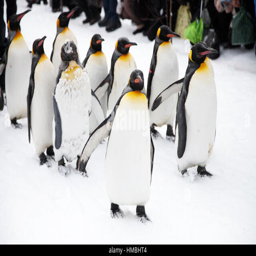
penguins on the walk in zoo